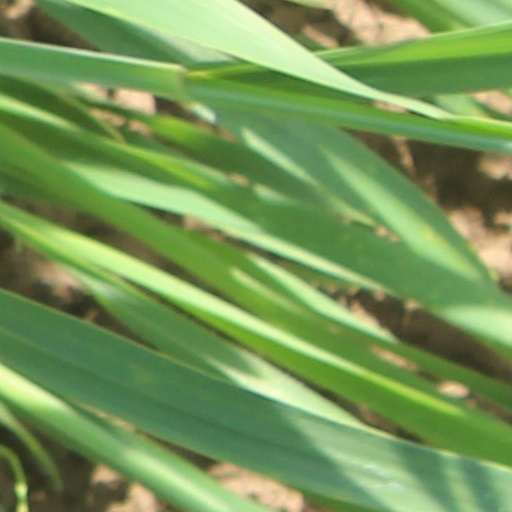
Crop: wheat